Luther Hare

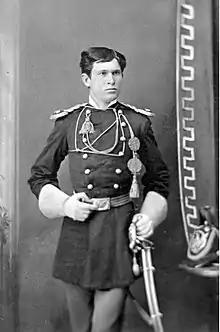
Luther R. Hare

Luther Rector Hare (August 24, 1851 – December 22, 1929) was an officer in the 7th U.S. Cavalry, best known for participating in the Battle of the Little Big Horn.